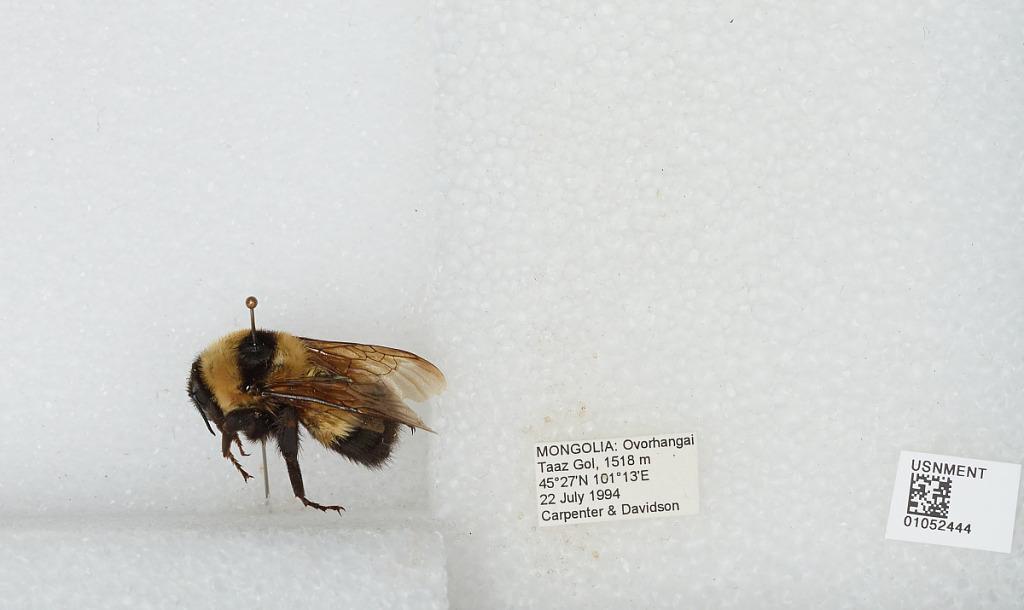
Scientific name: Bombus sp.
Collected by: Carpenter & Davidson
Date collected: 1994-7-22
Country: Mongolia
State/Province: Ovorkhangai
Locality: Taaz Gol
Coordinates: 45.27, 101.13